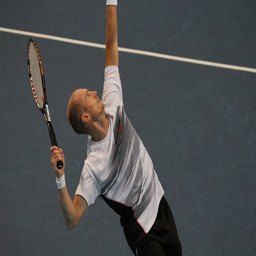
A man holding a tennis racket in his hand.
action shot of male tennis player in serving pose
a man reaching up before he hits a tennis ball
A man playing tennis is serving the ball.
Male tennis player about to deliver serve during a match.